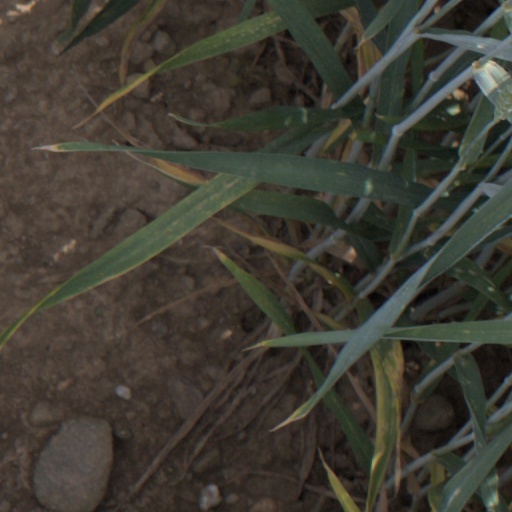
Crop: wheat